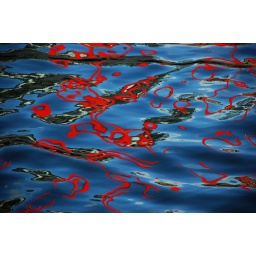
These are the red trees reflecting in the water in the Dublin docklands -- I love the way it looks like string!